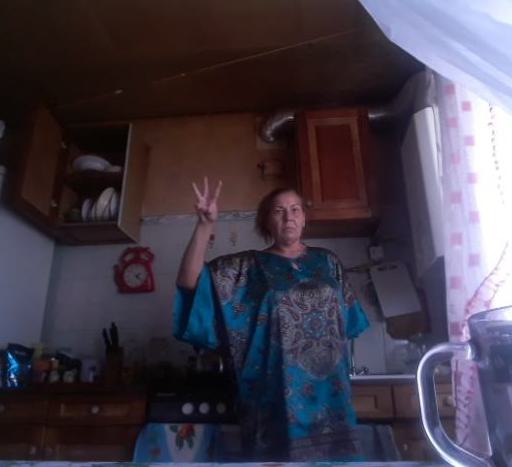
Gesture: three